Paola Pabón

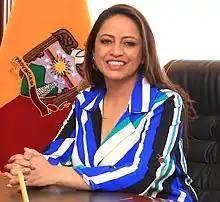
Pabón in 2019

Paola Verenice Pabón Caranqui (born 28 January 1978) is an Ecuadorian lawyer, politician and feminist who ran for President of Ecuador in the 2025 general election. She has served as a representative to the National Assembly for the PAIS Alliance movement from 2009 and 2015 and has also worked under the presidencies of Rafael Correa and Lenin Moreno.